Adrian Bradshaw (British Army officer)

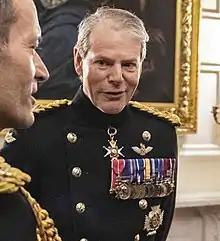
General Sir Adrian Bradshaw in 2019

General Sir Adrian John Bradshaw, (born 1958) is a former British Army officer who served as Deputy Supreme Allied Commander Europe. He also served as Director Special Forces from 2006 to 2009 and Commander Land Forces in 2013.